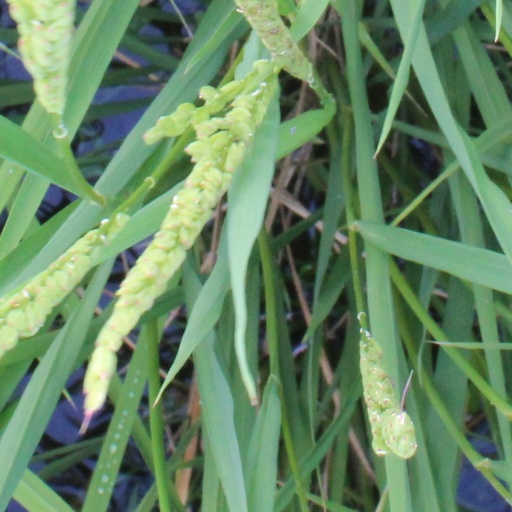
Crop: rice